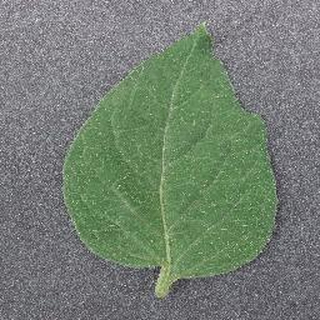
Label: healthy_tomato